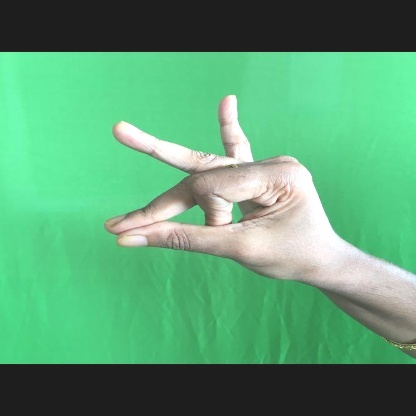
Mudra: Bramaram